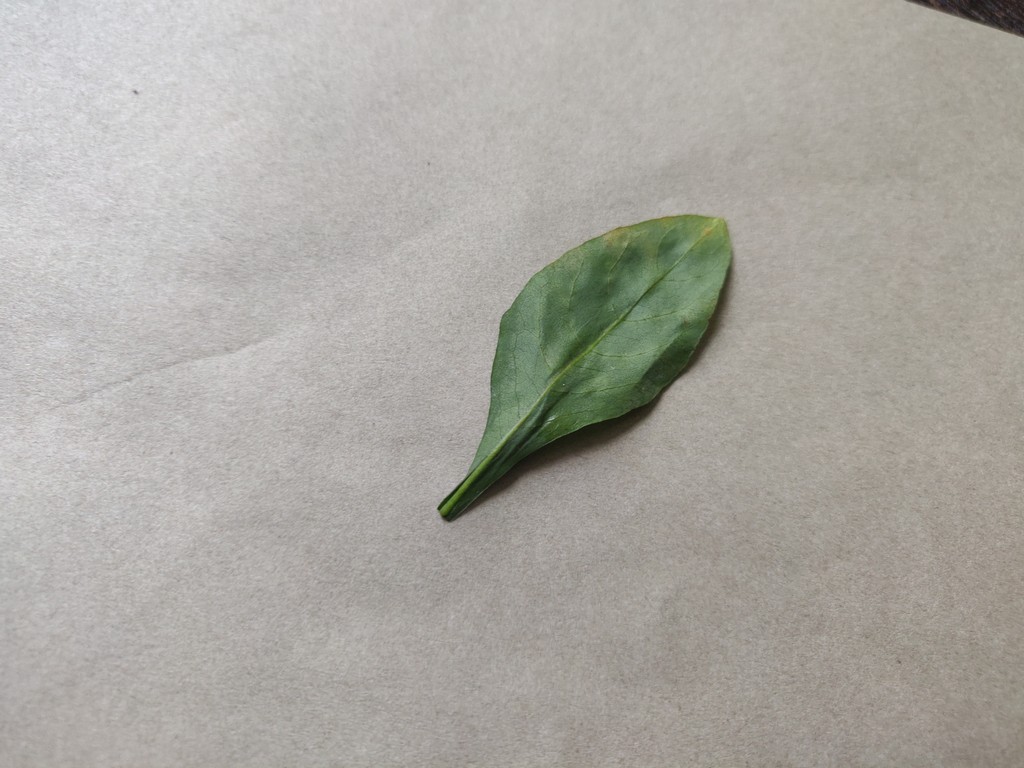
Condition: Unhealthy
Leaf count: single
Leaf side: back